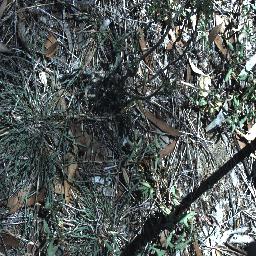
Label: negative